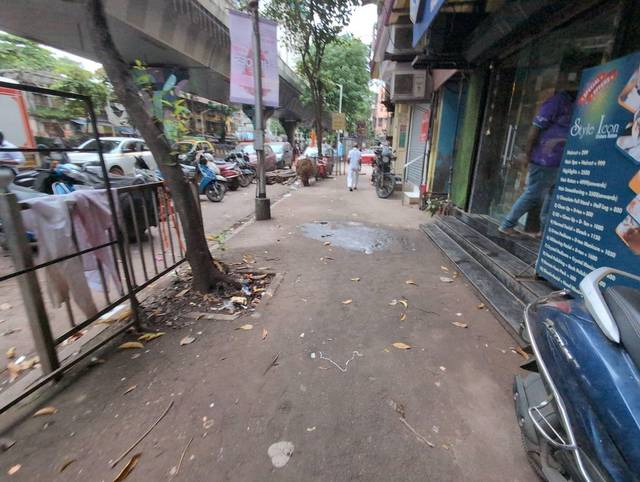
Region: India
Coordinates: 18.989, 72.836